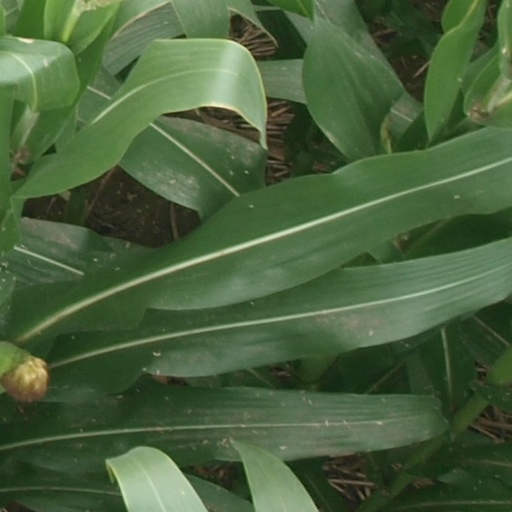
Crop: maize; corn